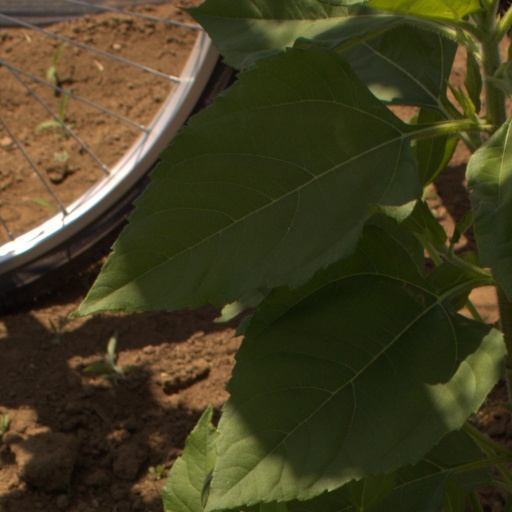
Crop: Jerusalem artichoke